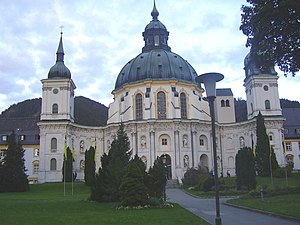
Ettal
Klosterkirken i Ettal
Ettal er en lille kommune i Landkreis Garmisch-Partenkirchen i Regierungsbezirk Oberbayern i den tyske delstat Bayern. Den er en del af Verwaltungsgemeinschaft Unterammergau. Den består af hovedbyen Ettal og landsbyerne Graswang, Linderhof, Dickelschwaig og Rahm.